Triton (mythology)

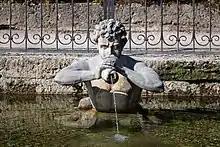
Triton blowing a conch. Statue at Wasserspiele Hellbrunn, Hellbrunn Palace, Salzburg, Austria

Triton in later times became associated with possessing a conch shell, which he blew like a trumpet to calm or raise the waves. He was "trumpeter and bugler" to Oceanus and Poseidon. Its sound was so cacophonous that when loudly blown, it put the giants to flight, who imagined it to be the roar of a dark wild beast.